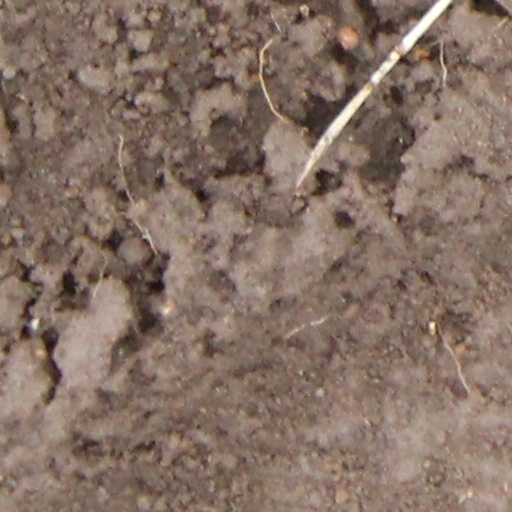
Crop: wheat